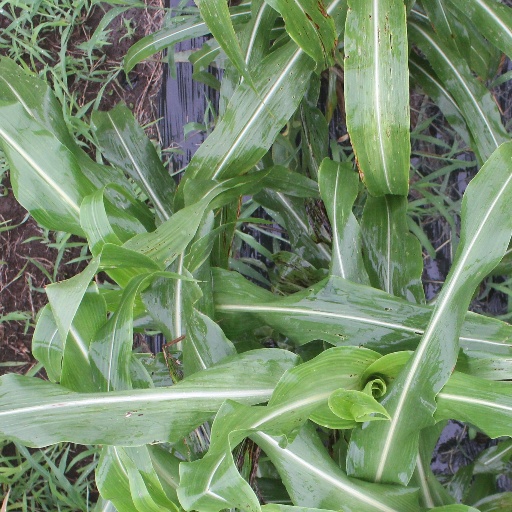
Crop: sorghum